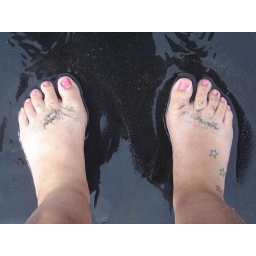
my feet in the black black sand